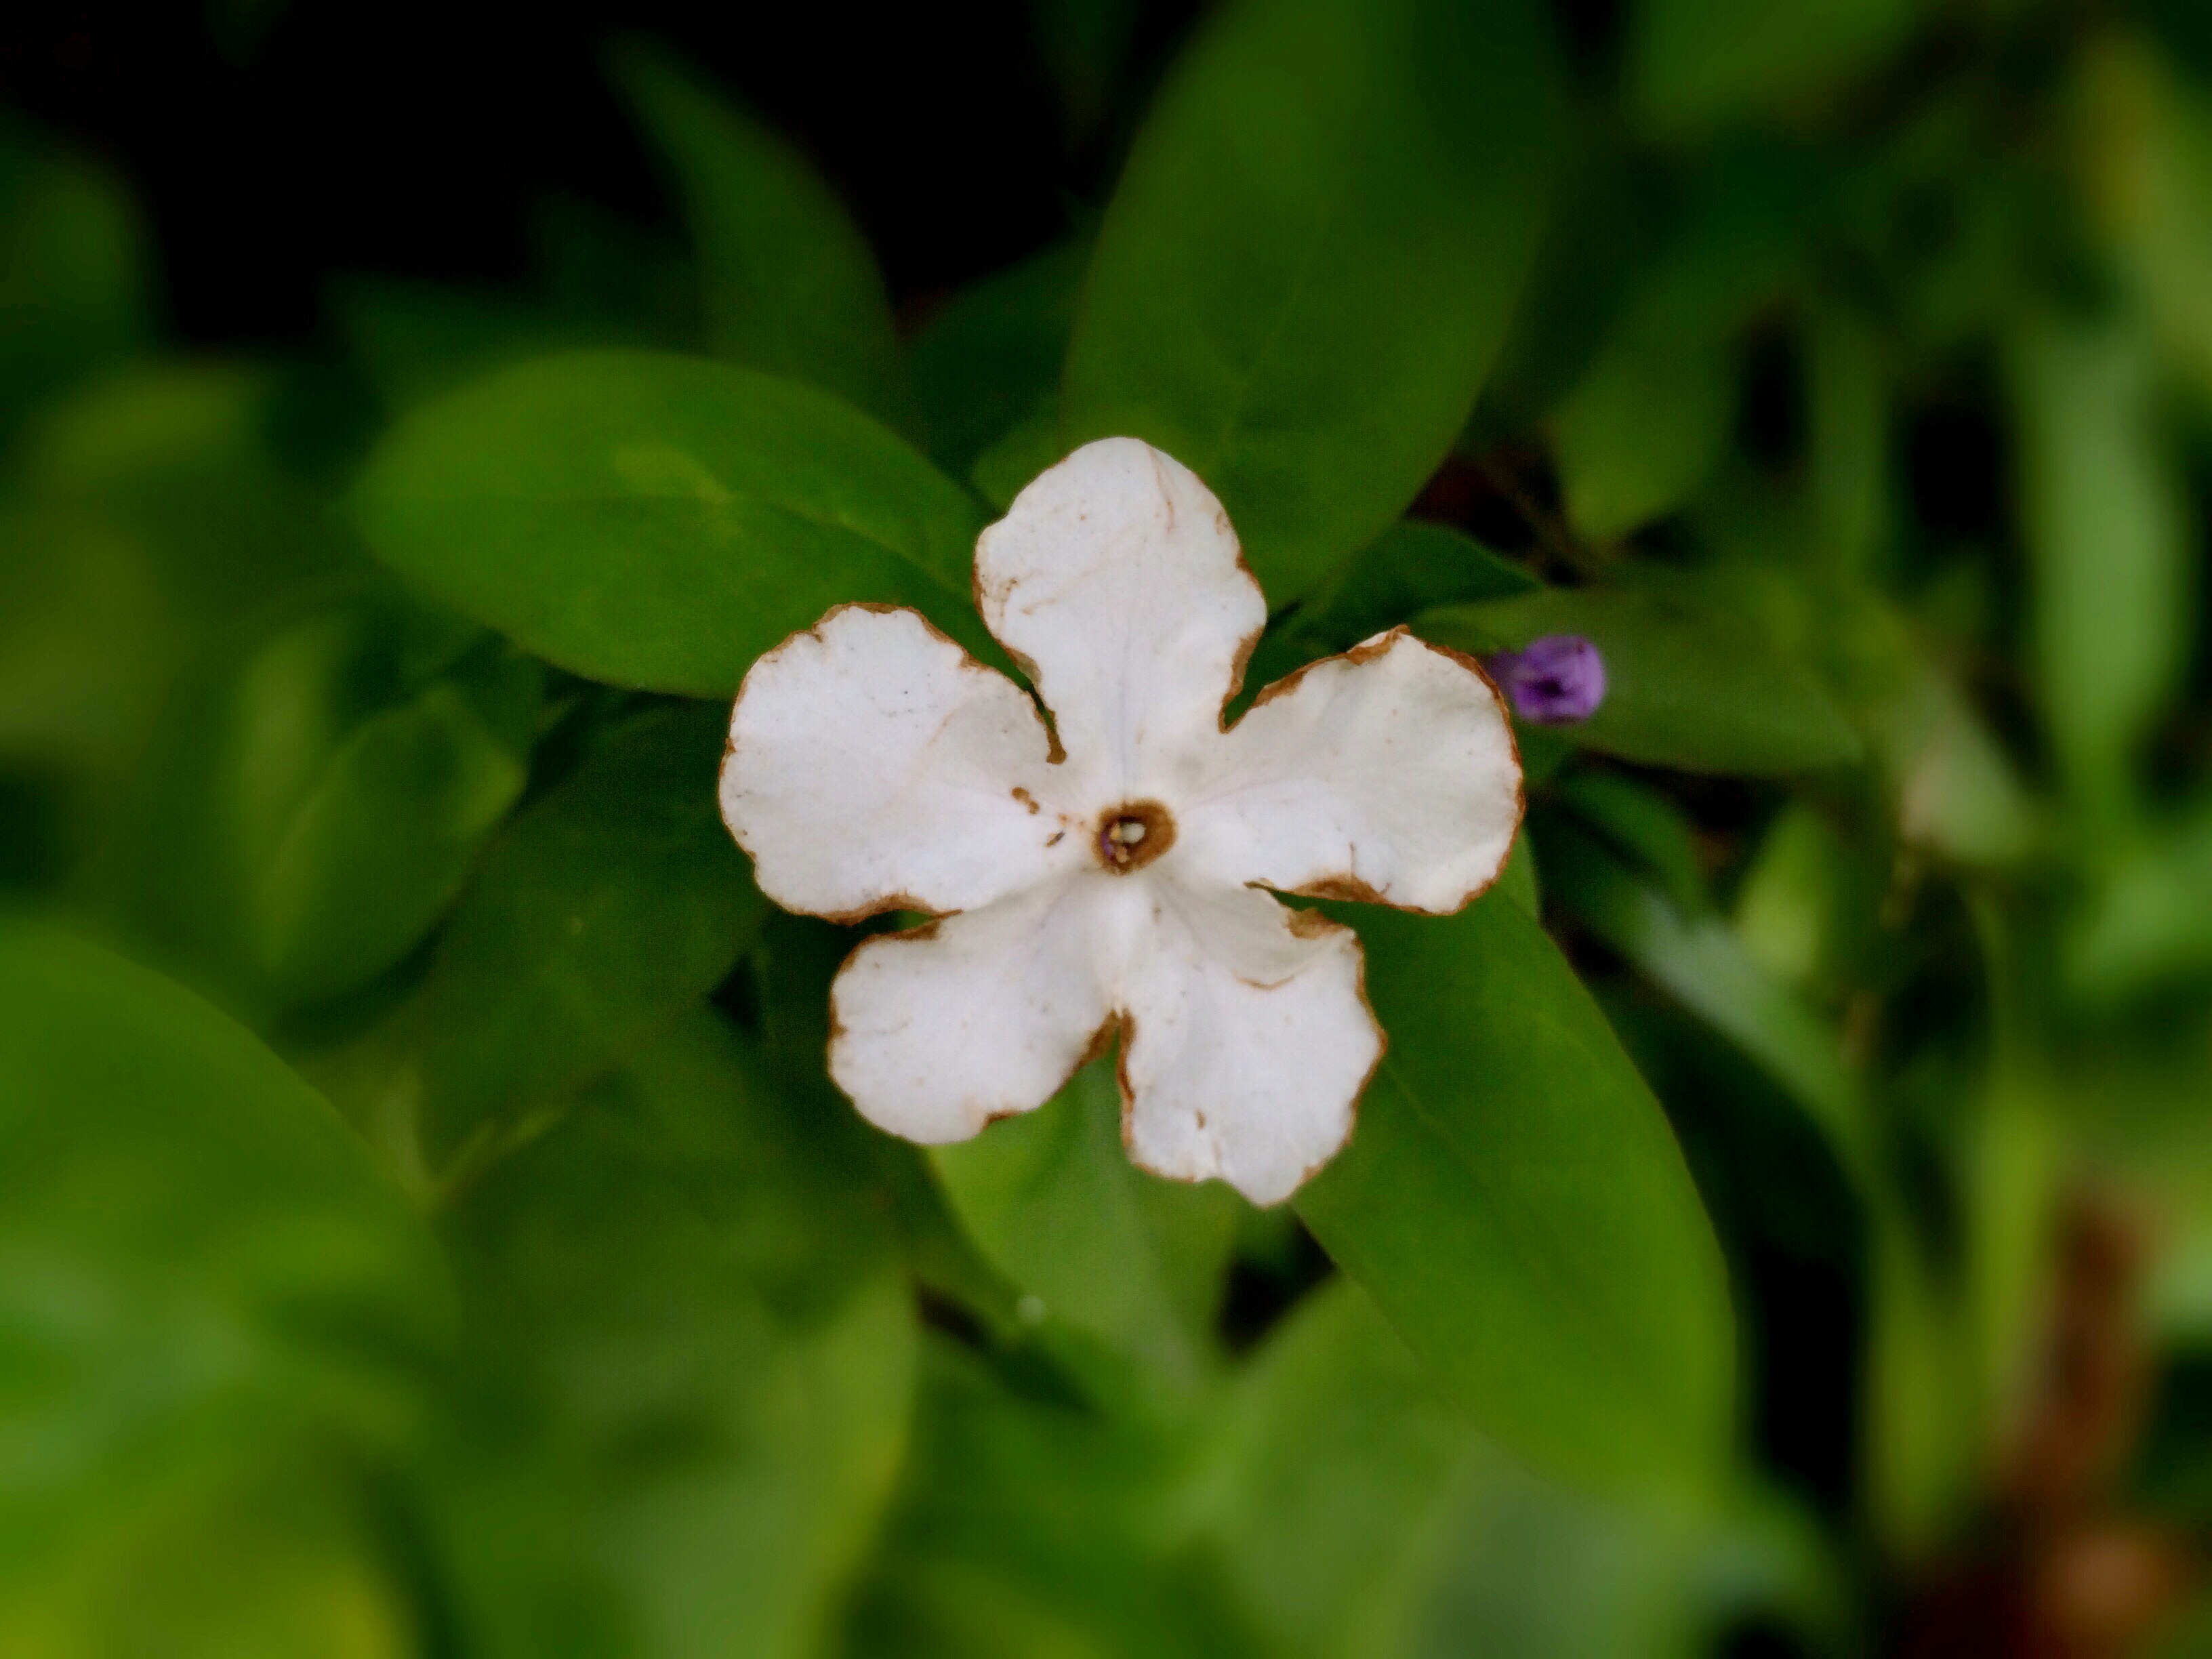
nature, blossom, plant, white, leaf, flower, petal, spring, green, botany, flora, wildflower, flowers, close up, shrub, macro photography, jasmine, flowering plant, land plant